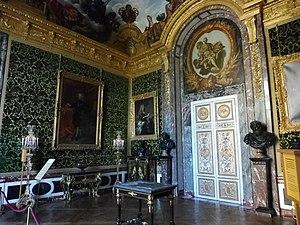
Vue générale du salon de l'Abondance du château de Versailles.
Le salon de l'Abondance est un salon situé dans le Grand Appartement du Roi, au premier étage du château de Versailles. Accessible depuis le salon d’Hercule, il ouvre l'enfilade des salons du Grand Appartement du Roi et communique à l'ouest avec le salon de Vénus.